Mathematics and art

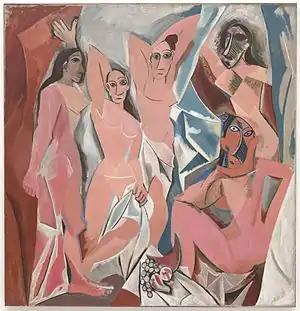
Proto-Cubism: Pablo Picasso's 1907 painting "Les Demoiselles d'Avignon" uses a fourth dimension projection to show a figure both full face and in profile.

Traditional Indonesian wax-resist batik designs on cloth combine representational motifs (such as floral and vegetal elements) with abstract and somewhat chaotic elements, including imprecision in applying the wax resist, and random variation introduced by cracking of the wax. Batik designs have a fractal dimension between 1 and 2, varying in different regional styles. For example, the batik of Cirebon has a fractal dimension of 1.1; the batiks of Yogyakarta and Surakarta (Solo) in Central Java have a fractal dimension of 1.2 to 1.5; and the batiks of Lasem on the north coast of Java and of Tasikmalaya in West Java have a fractal dimension between 1.5 and 1.7.